Superheist

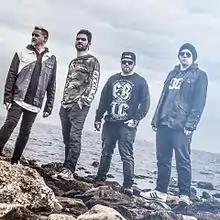
"L to R": DW Norton, Ezekiel Ox, Drew Dedman, Benny ClarkAugust 2016

Superheist are an Australian nu metal band formed in 1993 by mainstay guitarist and backing vocalist DW Norton. They have released five studio albums, the first two, "The Prize Recruit" (2001) and "Identical Remote Controlled Reactions" (2002), reached the top 20 on the ARIA albums chart Four singles, "Crank the System" (2000), "Bullet" (2001), "7 Years" and "A Dignified Rage" (both 2002) peaked in the ARIA singles chart top 50. At the ARIA Music Awards of 2001 their producer-engineer Kalju Tonuma was nominated for Producer of the Year and Engineer of the Year for "The Prize Recruit". At the 2002 ceremony, Norton and Adam Rhodes were nominated for Engineer of the Year for "A Dignified Rage". They disbanded in 2004. After a twelve-year hiatus, Norton reformed Superheist with new members. Their third studio album "Ghosts of the Social Dead" (2016) reached No. 3 on the AIR Charts. They issued two non-charting studio albums, "Sidewinder" (May 2019) and "MMXX" (July 2022). Founding drummer Sean Pentecost died in 2020.